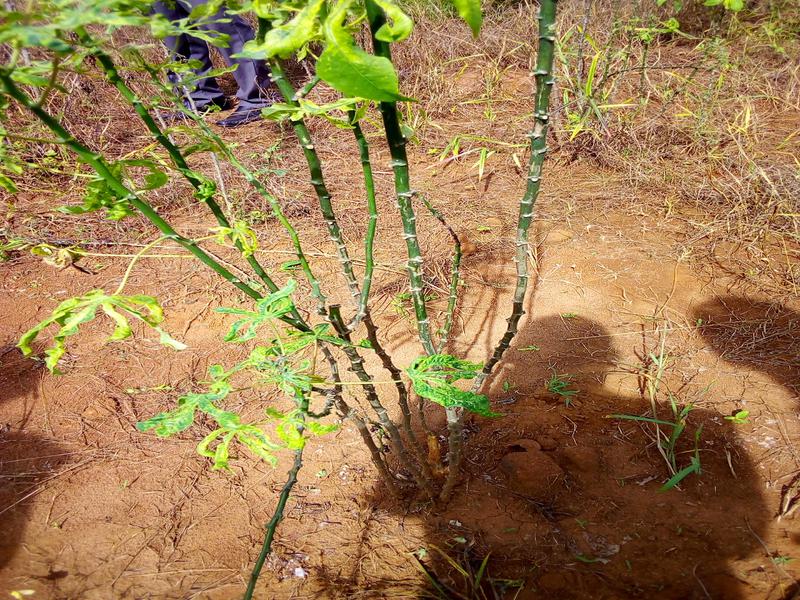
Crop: cassava
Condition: mosaic_disease